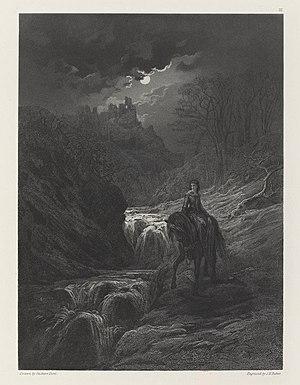
""Elle s'enfuit à Almesbury, et resta en route pendant toute une nuit"", dessin de Gustave Doré pour illustration du poéme ""Genièvre"" de Alfred Tennyson"